Serhiy Kryvtsov

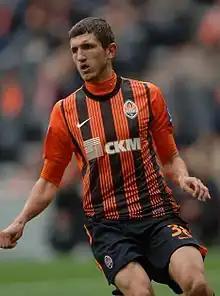

On 11 May 2010, Kryvtsov, along with Taras Stepanenko, signed for FC Shakhtar Donetsk from Metalurh on a five-year deal. His first appearance for the club came on 10 November 2010 in a 1–0 Ukrainian Cup victory over his old club, Metalurh Zaporizhzhia. He made a further two appearances in his first season, both coming in the league. Shakhtar won the treble with success in the Premier League, Cup and the Super Cup.